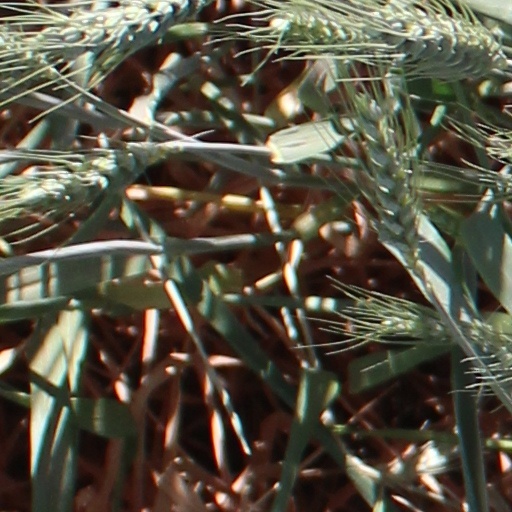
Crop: wheat